Hōya Station

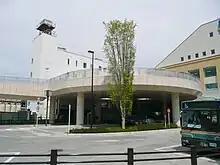
The south side of the station in April 2012

Station numbering was introduced on all Seibu Railway lines during fiscal 2012, with Hōya Station becoming "SI12".